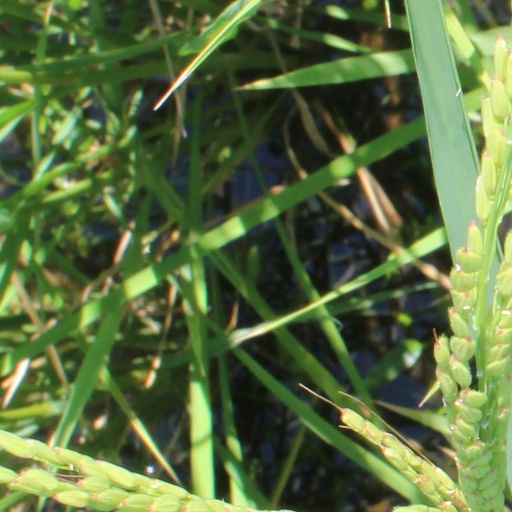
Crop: rice